Peace River South

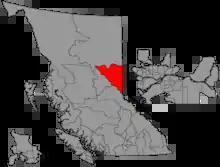

Peace River South is a provincial electoral district for the Legislative Assembly of British Columbia, Canada. It was created under the name South Peace River by the "Constitution Amendment Act, 1955", which split the old riding of Peace River into northern and southern portions for the 1956 BC election. Its current name has been in use since 1991.